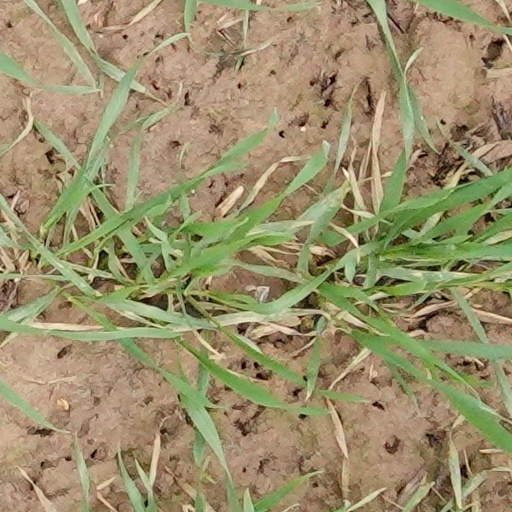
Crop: wheat